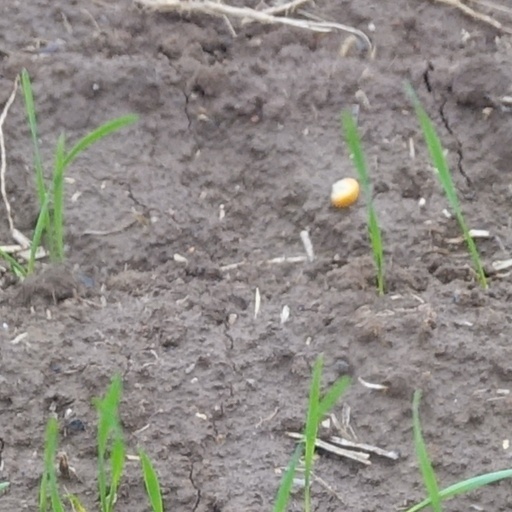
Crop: wheat